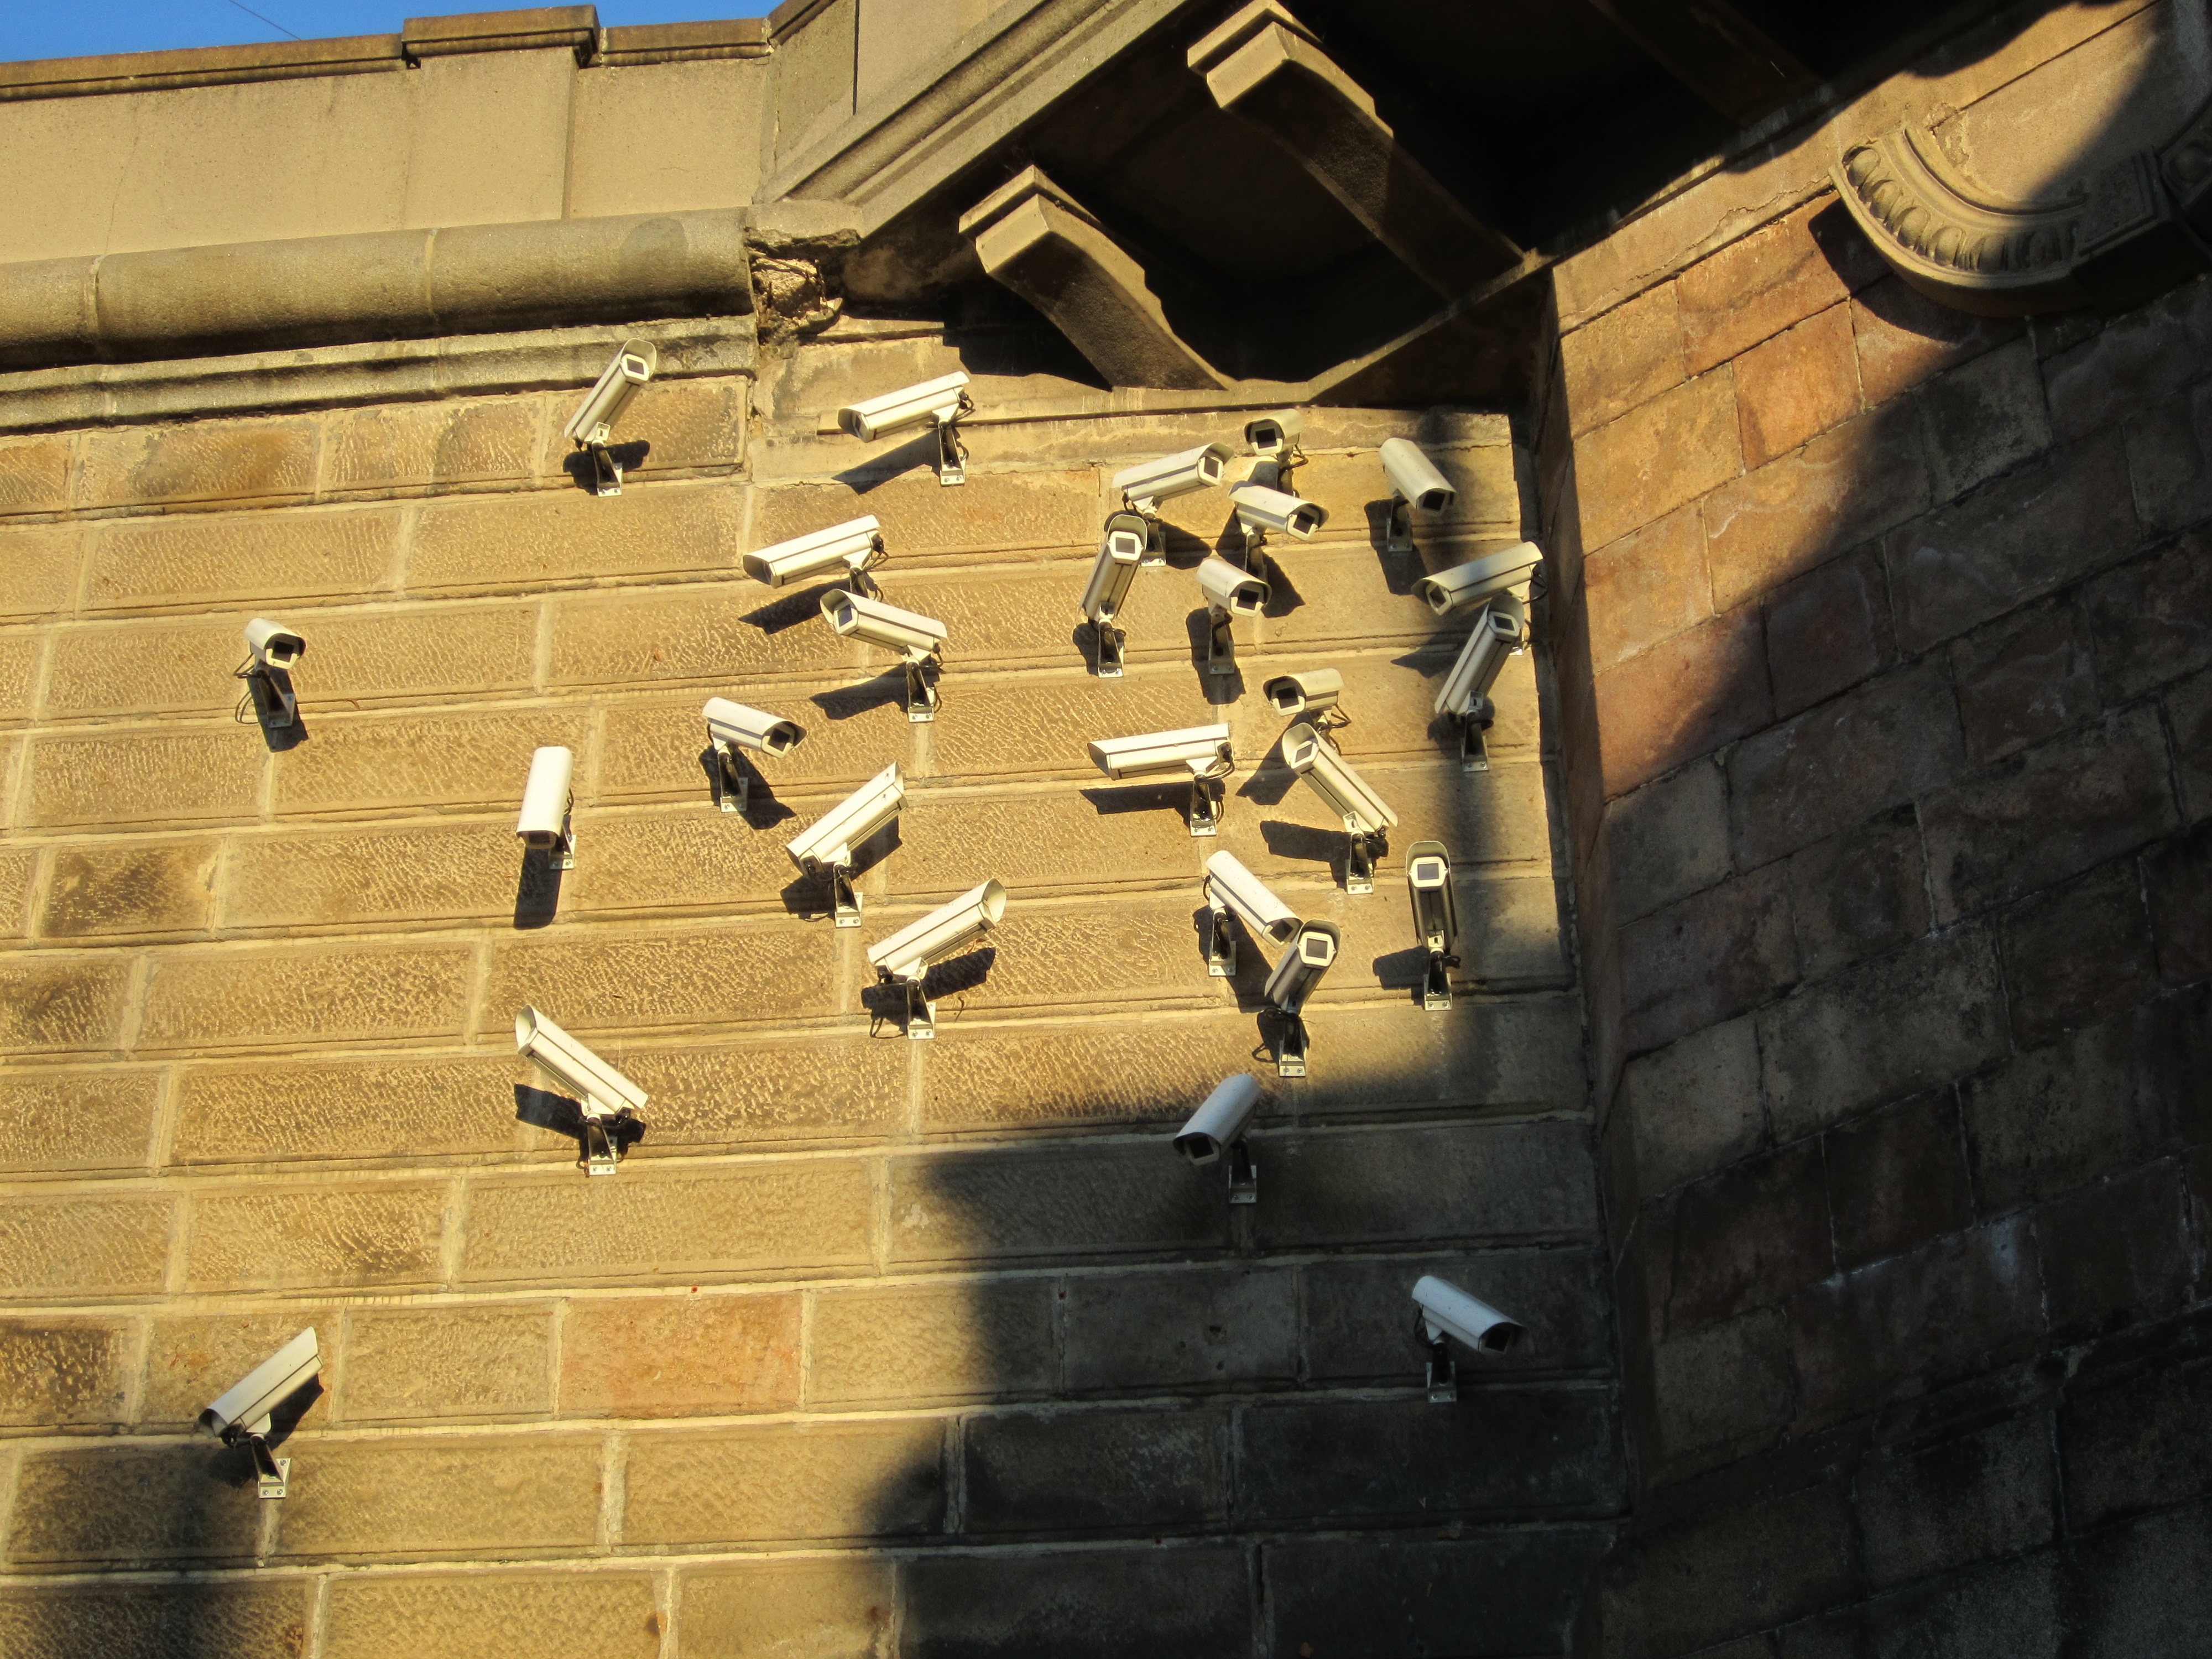
wood, wall, europe, prague, art, privacy, nsa, monitored, czech, many, screenshot, cameras, spying, urban area, Security cameras